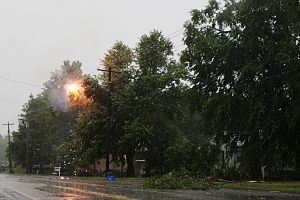
Strømsvigt
Grene forårsager en kortslutning mellem elledninger under en storm.
Strømsvigt eller mere præcist el-svigt er et tab af elforsyningen eller svigt i elforsyningsnettet, der oftest forekommer pludseligt og uforudsigeligt.